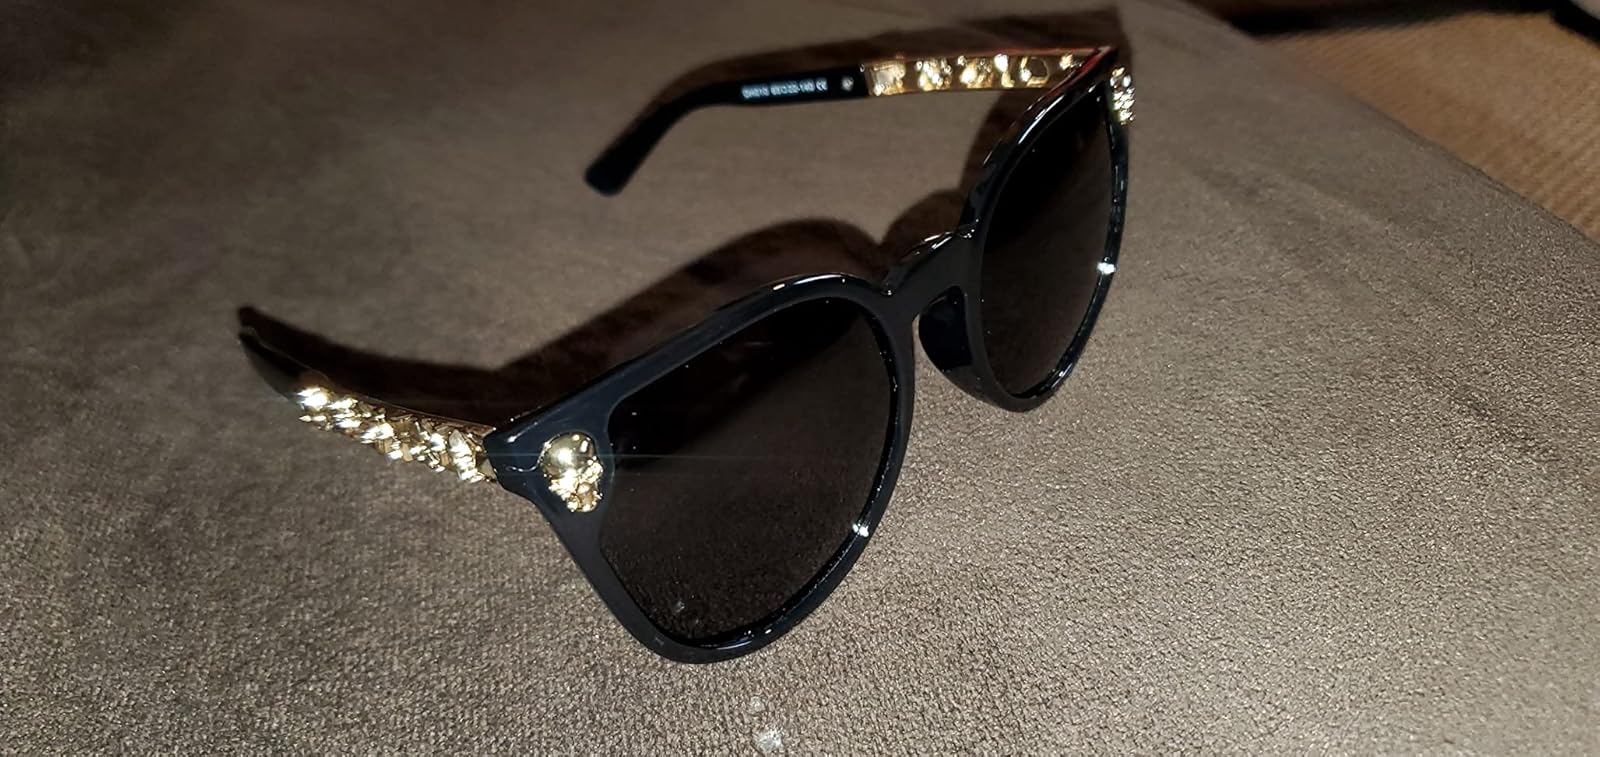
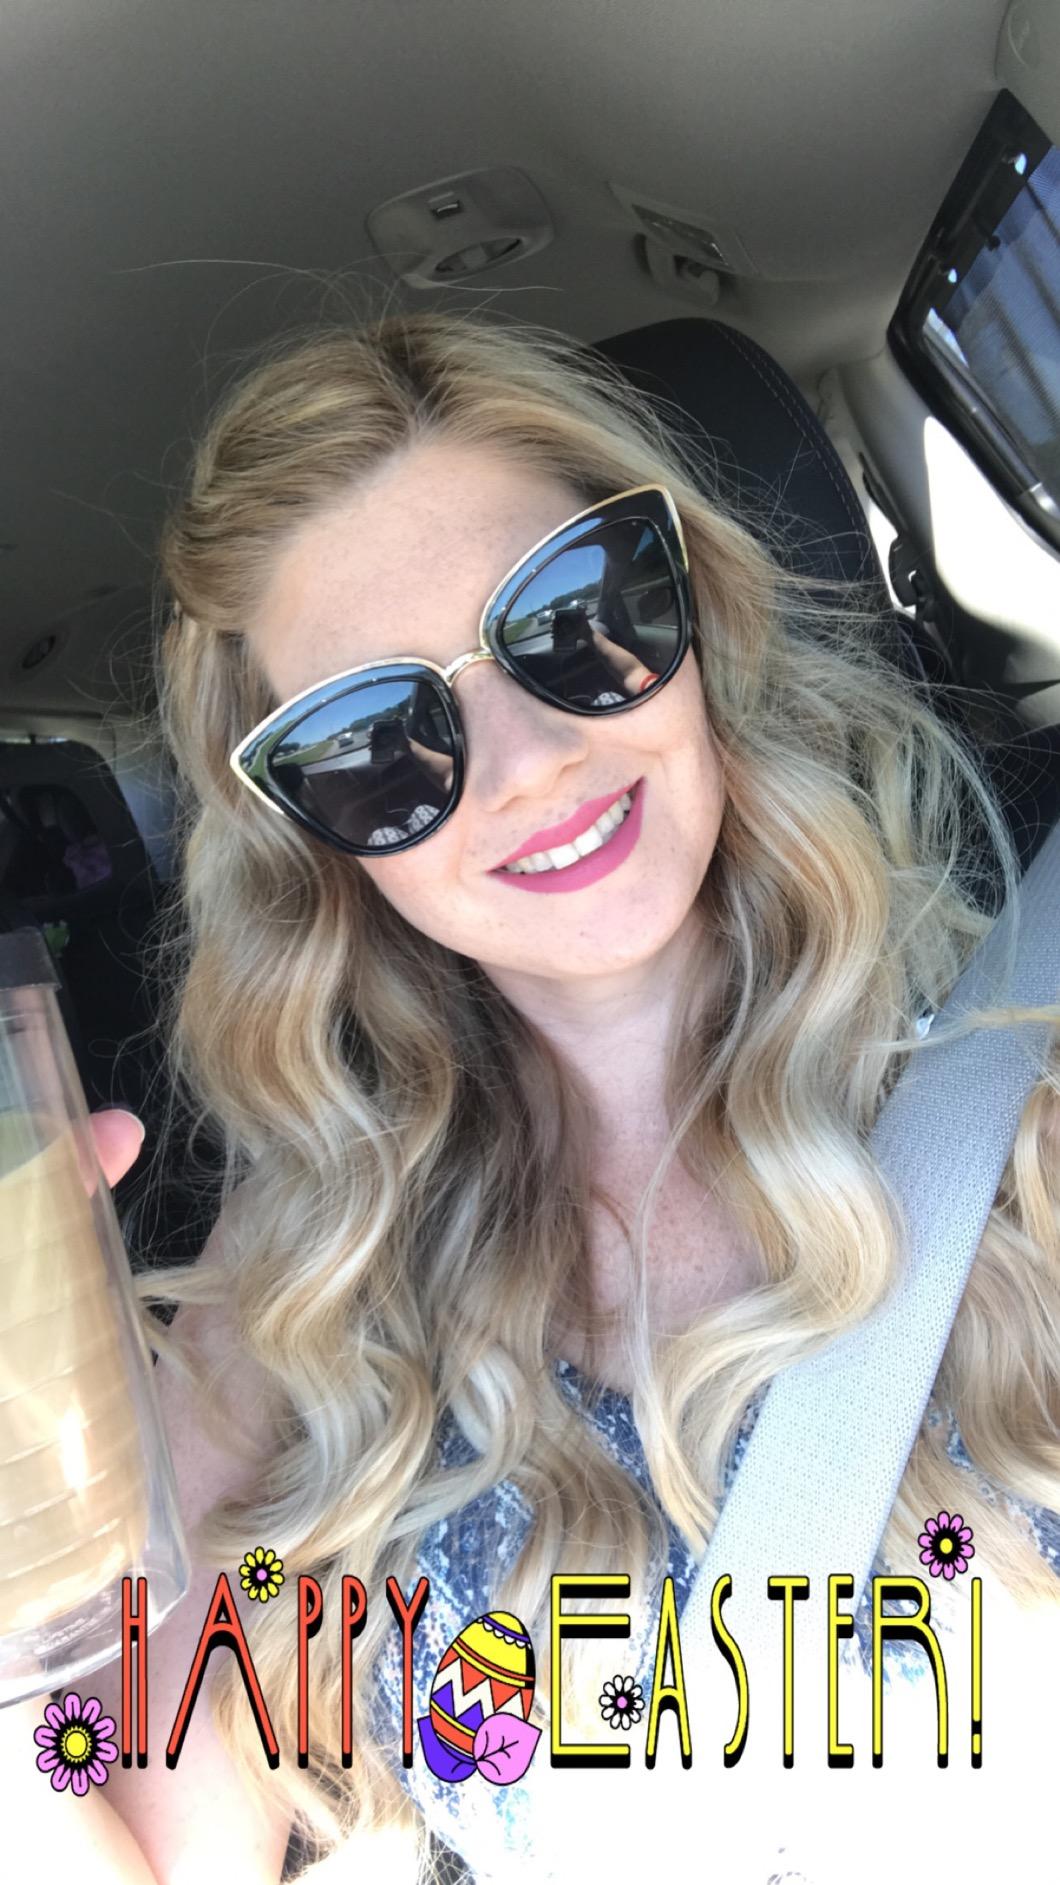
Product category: accessories_sunglasses
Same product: no